North Carolina Highway 133

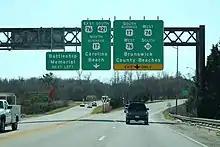
NC 133 at the trumpet interchange with US 17/US 74/US 76/US 421

NC 133 and US 74 exit the freeway at a trumpet interchange with US 421 west of Downtown Wilmington. US 17, US 76, and US 421 continue to the east and cross into downtown Wilmington via the Cape Fear Memorial Bridge. NC 133, US 74, and US 421 run concurrently to the north, paralleling the Northeast Cape Fear River. An intersection north of the trumpet interchange provides access to the USS North Carolina Battleship Memorial. The three routes pass over the Cape Fear River on the S. Thomas Rhodes Bridge. US 74 and NC 133 turn east from the north-south road and cross the Northeast Cape Fear River via the Isabel Stellings Holmes Bridge. Following an interchange with Third Street, the roads run concurrently along the Martin Luther King Jr. Parkway. NC 133 exits off the freeway at Castle Hayne Road in the community of Hightsville. Following Castle Hayne Road to the north, NC 133 goes through Wrightsboro, a census-designated community north of downtown Wilmington. Wilmington International Airport is located east of NC 133, with access from 23rd Street and Gordon Road. NC 133 meets Interstate 140 (I-140) north of Wrightsboro at a partial cloverleaf interchange. Near Skippers Corner, NC 133 meets US 117 and NC 132 at a roundabout. NC 132 ends at the roundabout, and NC 133 exits to the north, running concurrently with US 117. NC 133 and US 117 both run through Castle Hayne and cross over the Northeast Cape Fear River, entering Pender County. North of the bridge, NC 133 turns left at Old Blossom Ferry Road and follows the road to the northwest. The route is primarily rural north of Castle Hayne, passing south of Cape Fear Elementary School and Cape Fear Middle School. NC 133 ends at an intersection with NC 210 in Bells Crossroads.